Grand Falls-Windsor

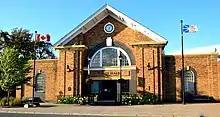
Town Hall

The Anglo Newfoundland Development Company, owners of the town, catered to the social and athletic needs of the people living there. The Grand Falls Athletic Club was formed in 1907. Sports such as hockey, boxing, golf, soccer and baseball were played in the area. Increasing interest in music and the arts reflected in the creation of several clubs, including The Andophians, The Exploits Amateur Theatre Company, the Northcliffe Drama Club (1951) and Another Newfoundland Drama Company Inc. (A.N.D. Company Inc.) (1998). Several musical groups were formed. From 1905 to 1906, the religious needs of the residents were filled by visiting clergy. However, because of the increasing population of Grand Falls, several churches were built.